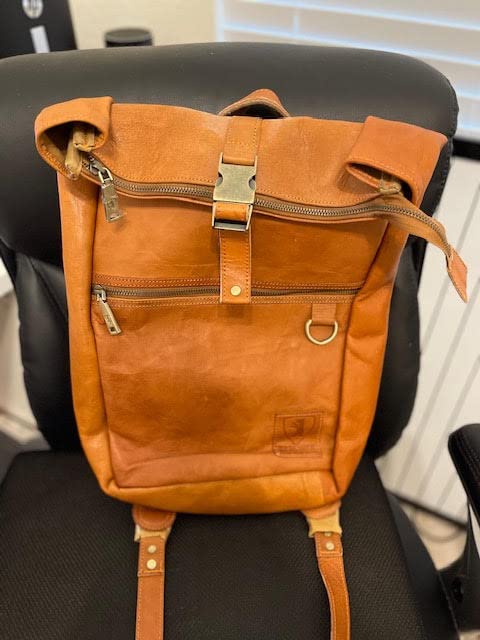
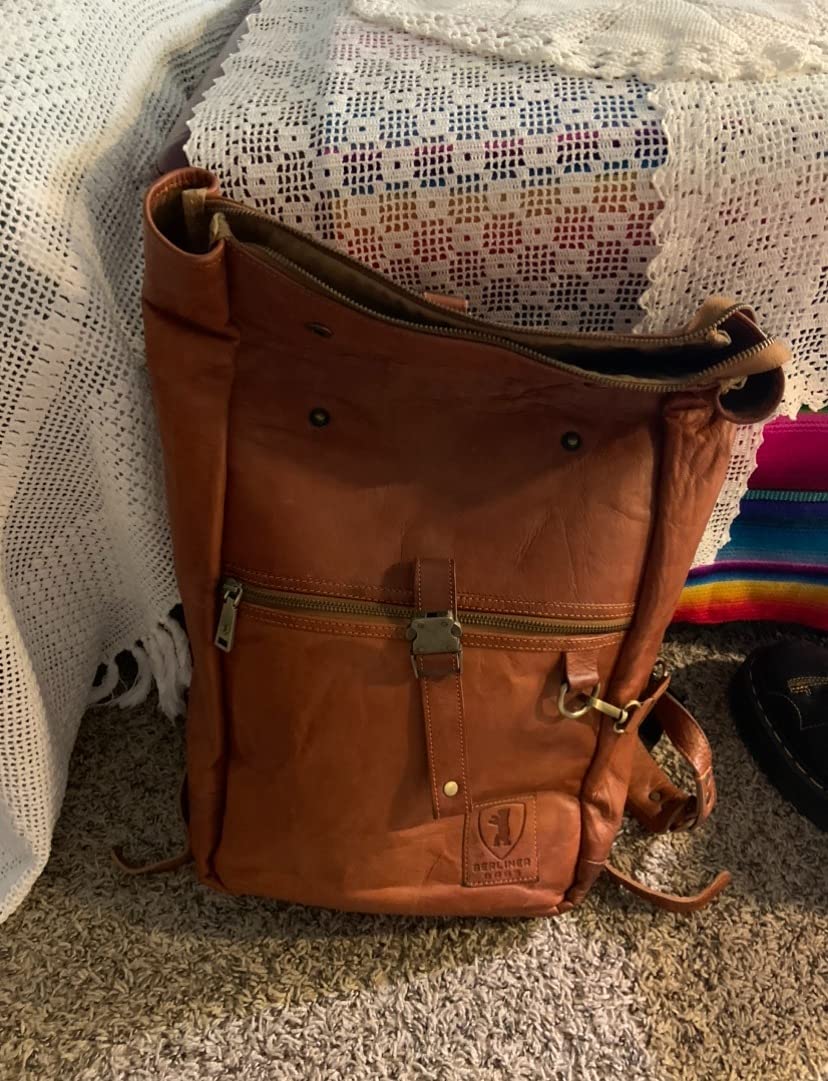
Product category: bag
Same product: yes